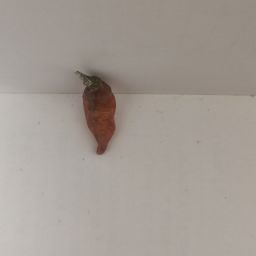
Crop: Chile Pepper
Quality: Damaged